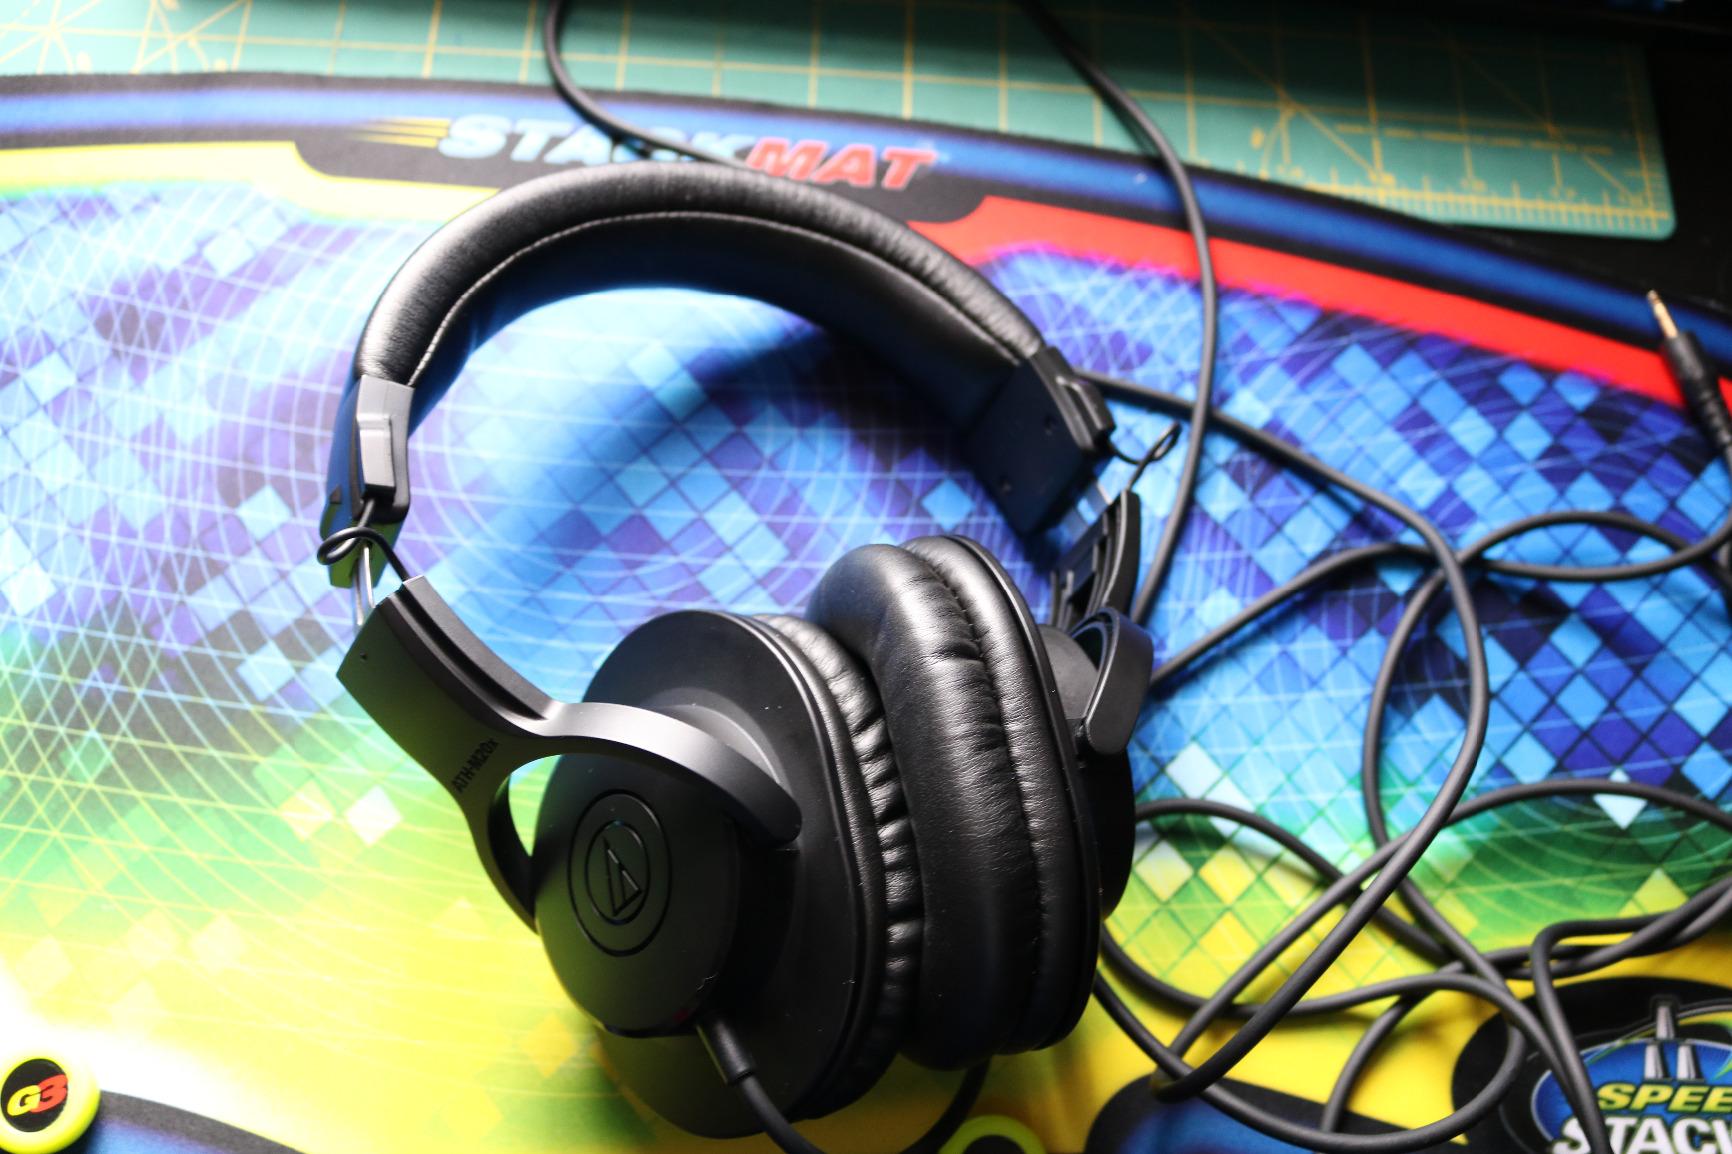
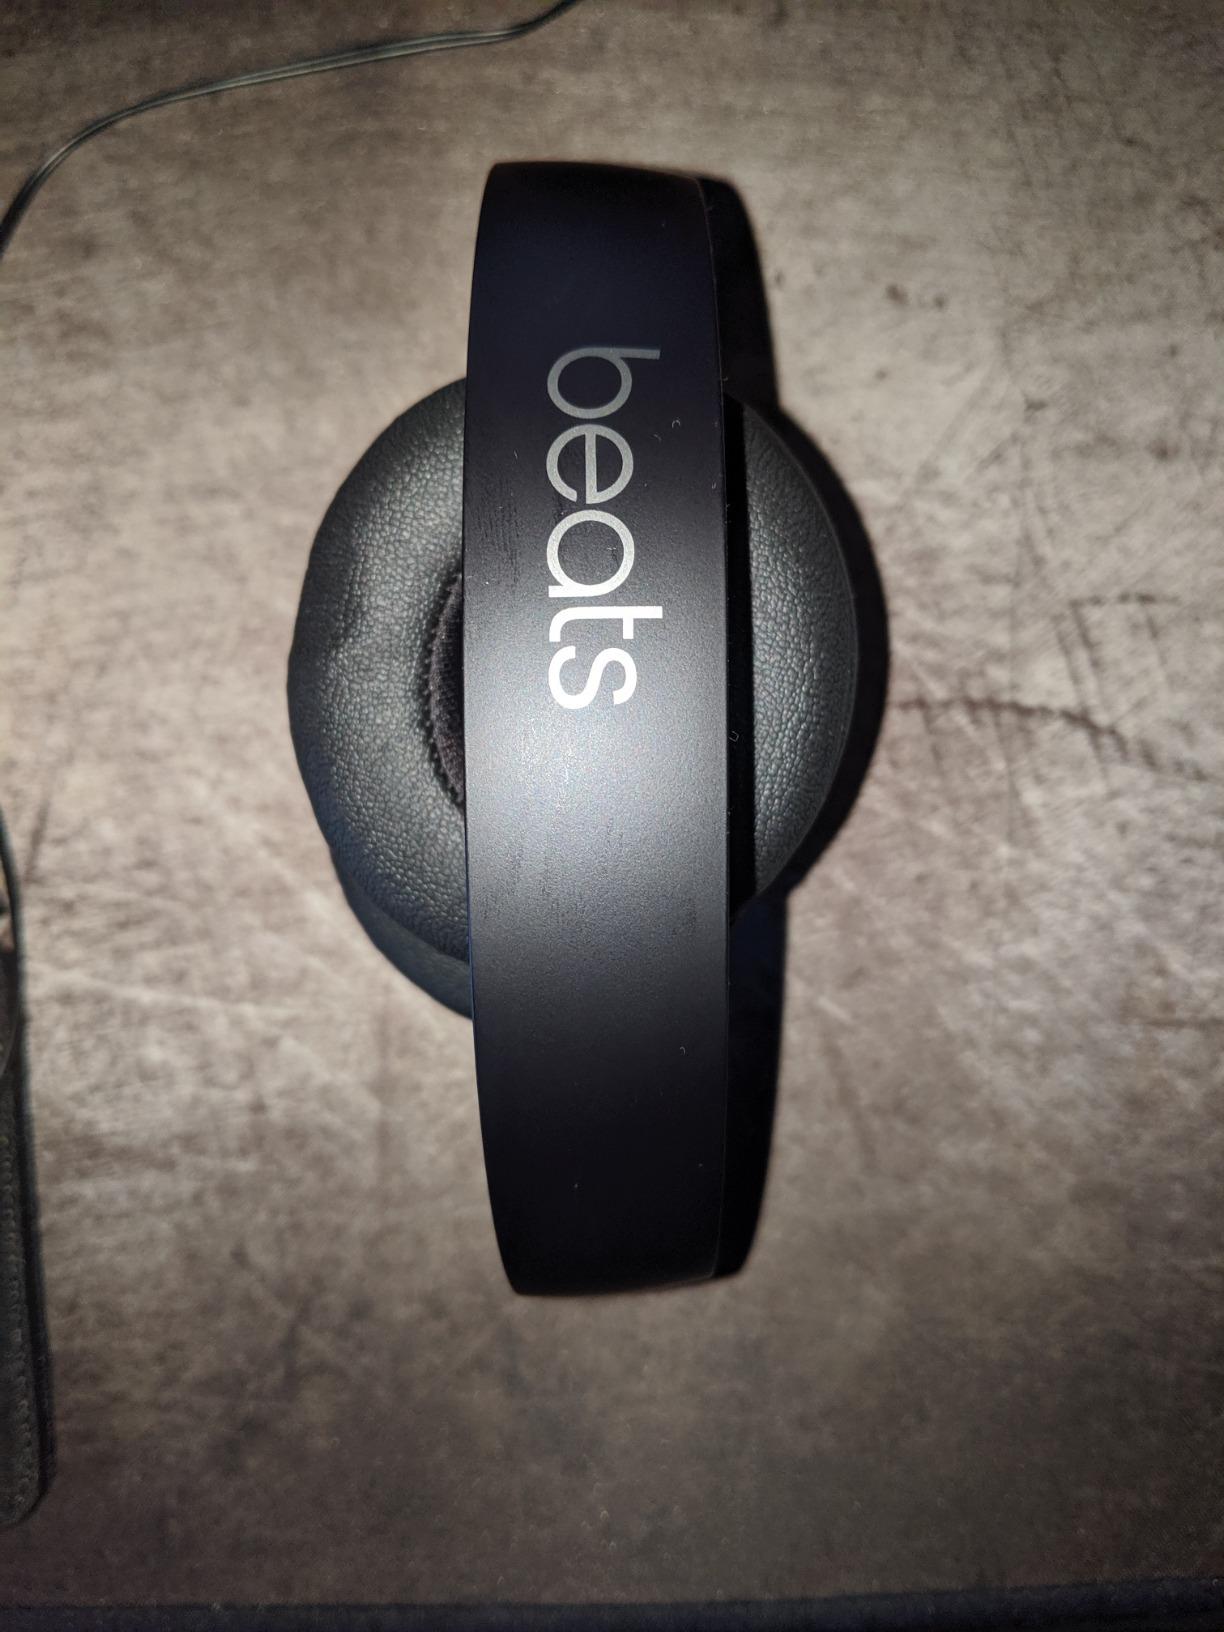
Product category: headphones
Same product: no